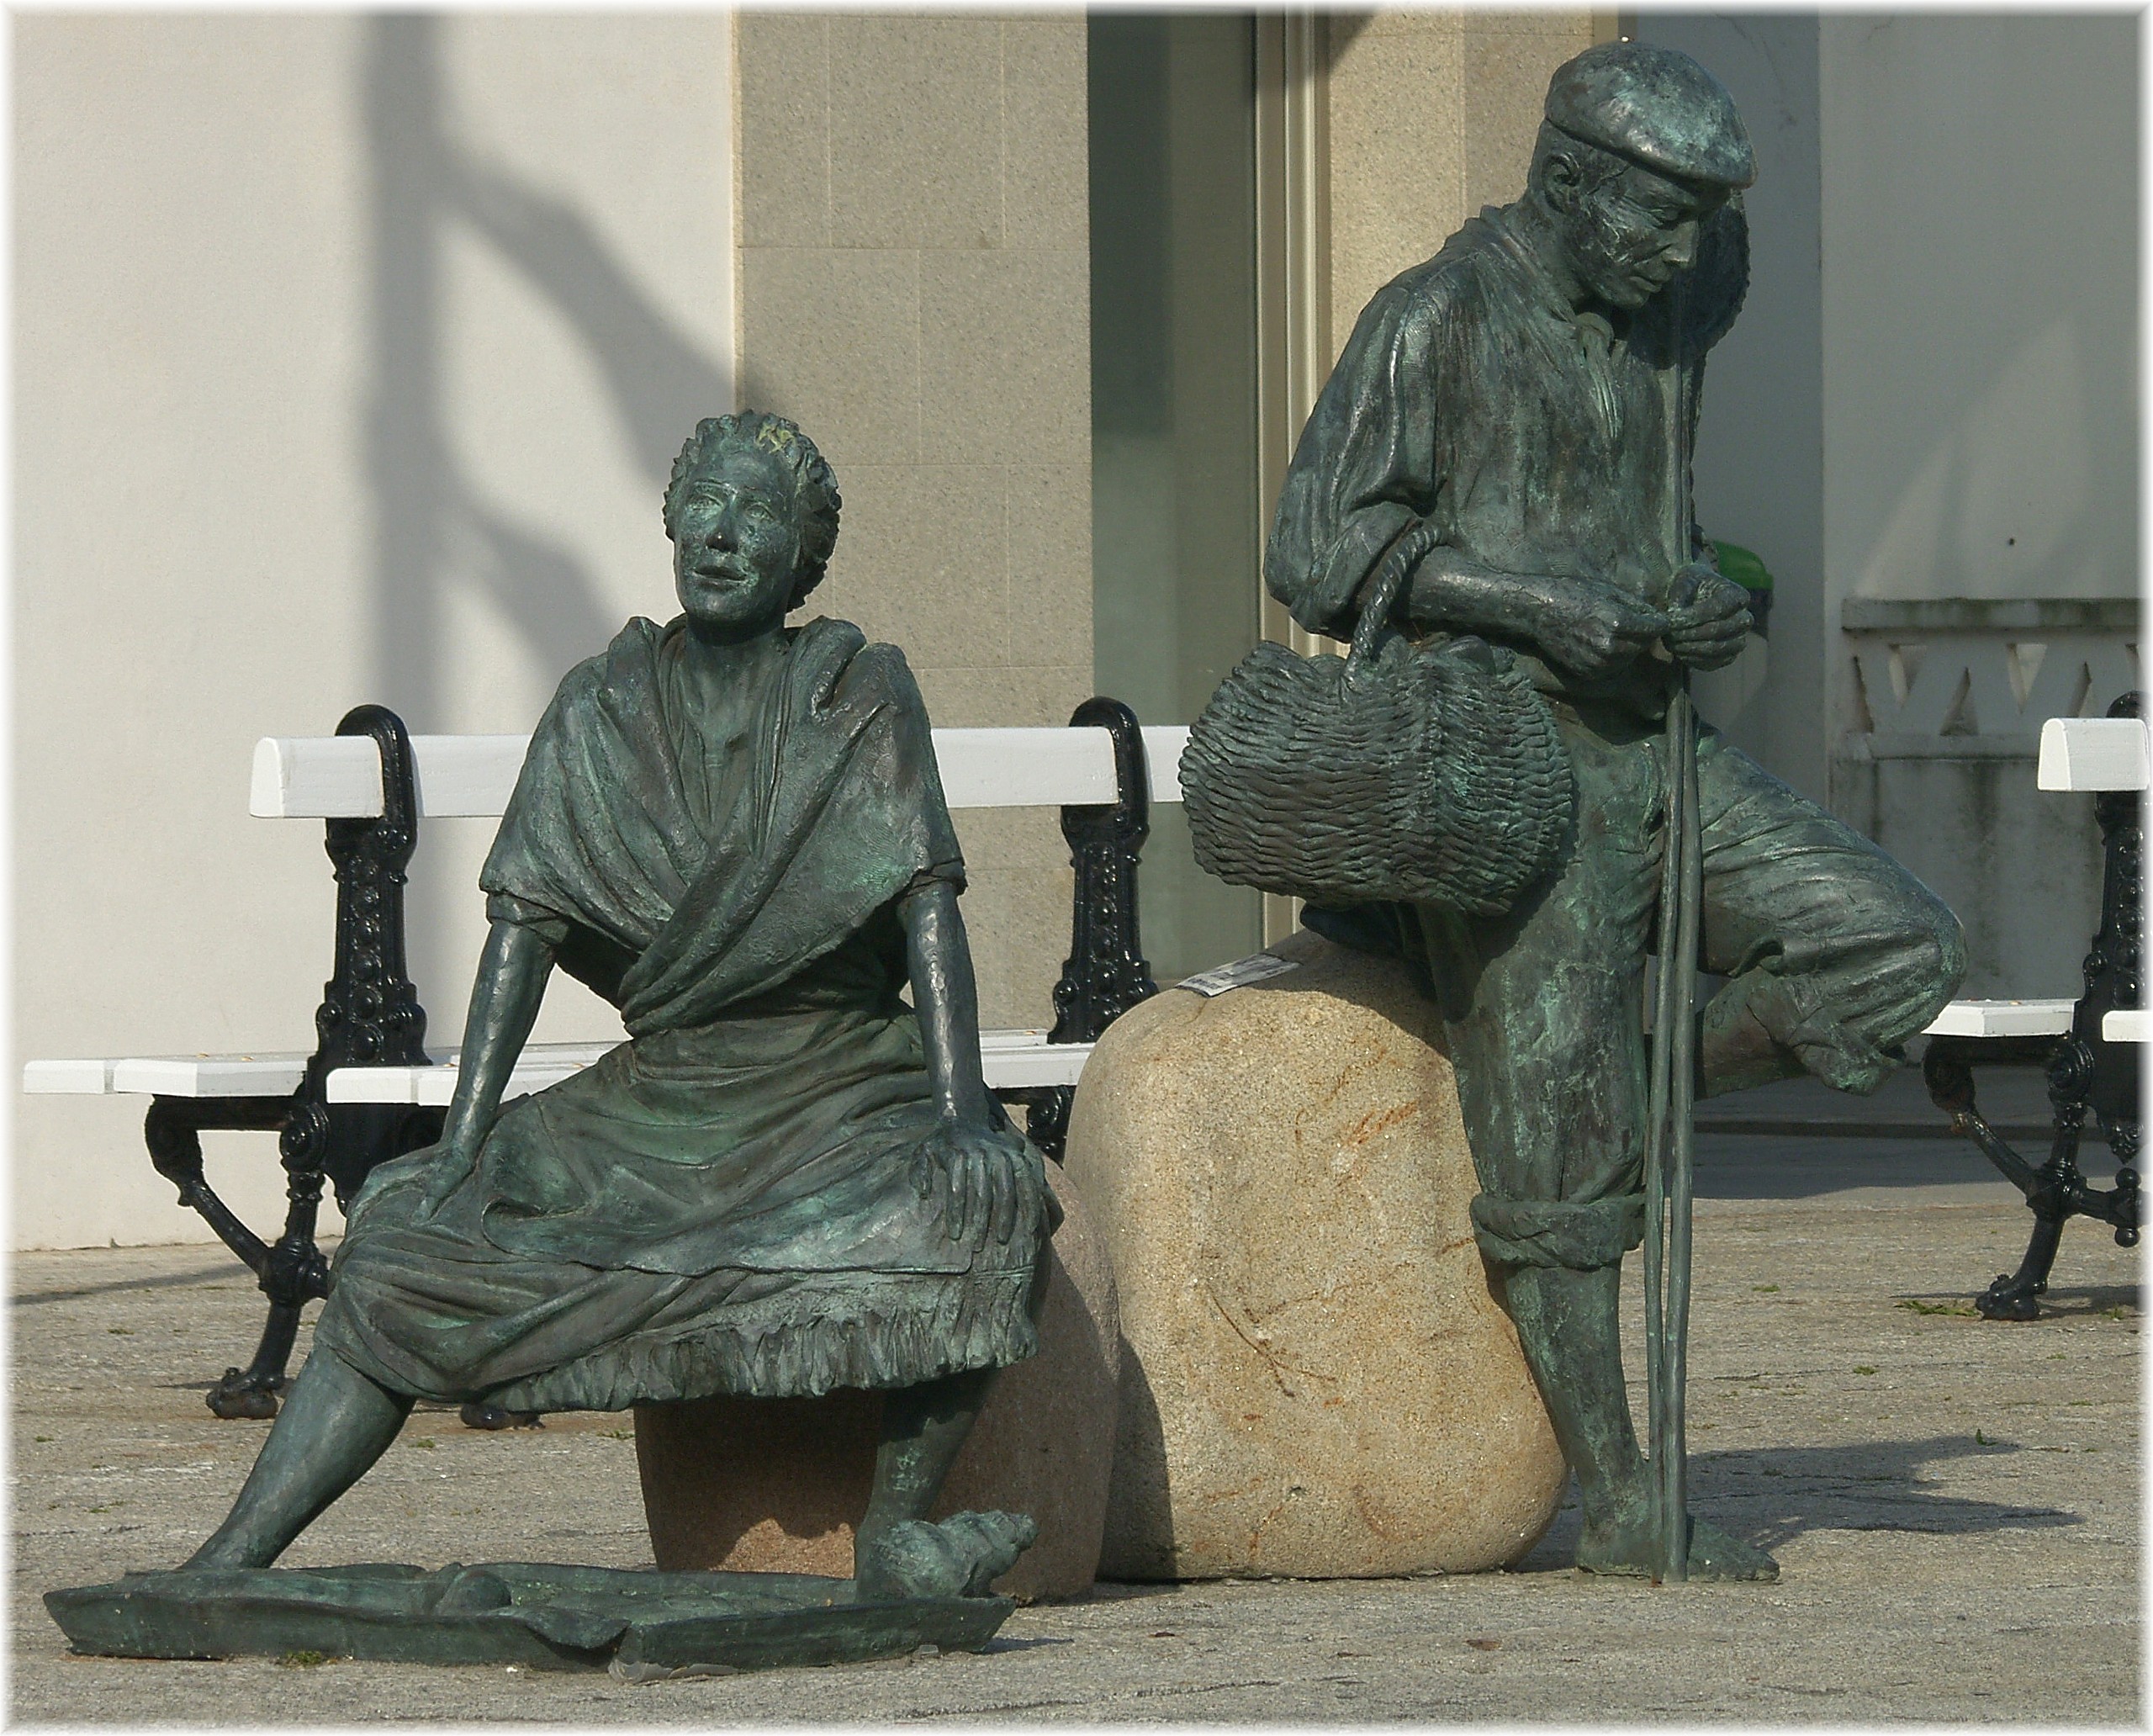
monument, europe, statue, sitting, metal, sculpture, art, spain, espagne, europa, sculptures, galicia, lugo, pueblos, espana, galiza, galice, pobos, provinciadelugo, cervo, sanciprian, sancibrao, esculturas, mari alucense, mari eiras, ancient history, human positions